List of food plants native to the Americas

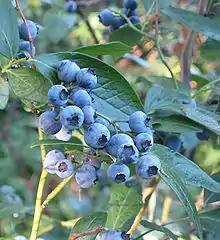
Northern highbush blueberry

A number of popular and commercially important food plants are native to the Americas. Some are endemic, meaning they occur naturally only in the Americas and nowhere else, while others occur naturally both in the Americas and on other continents as well.